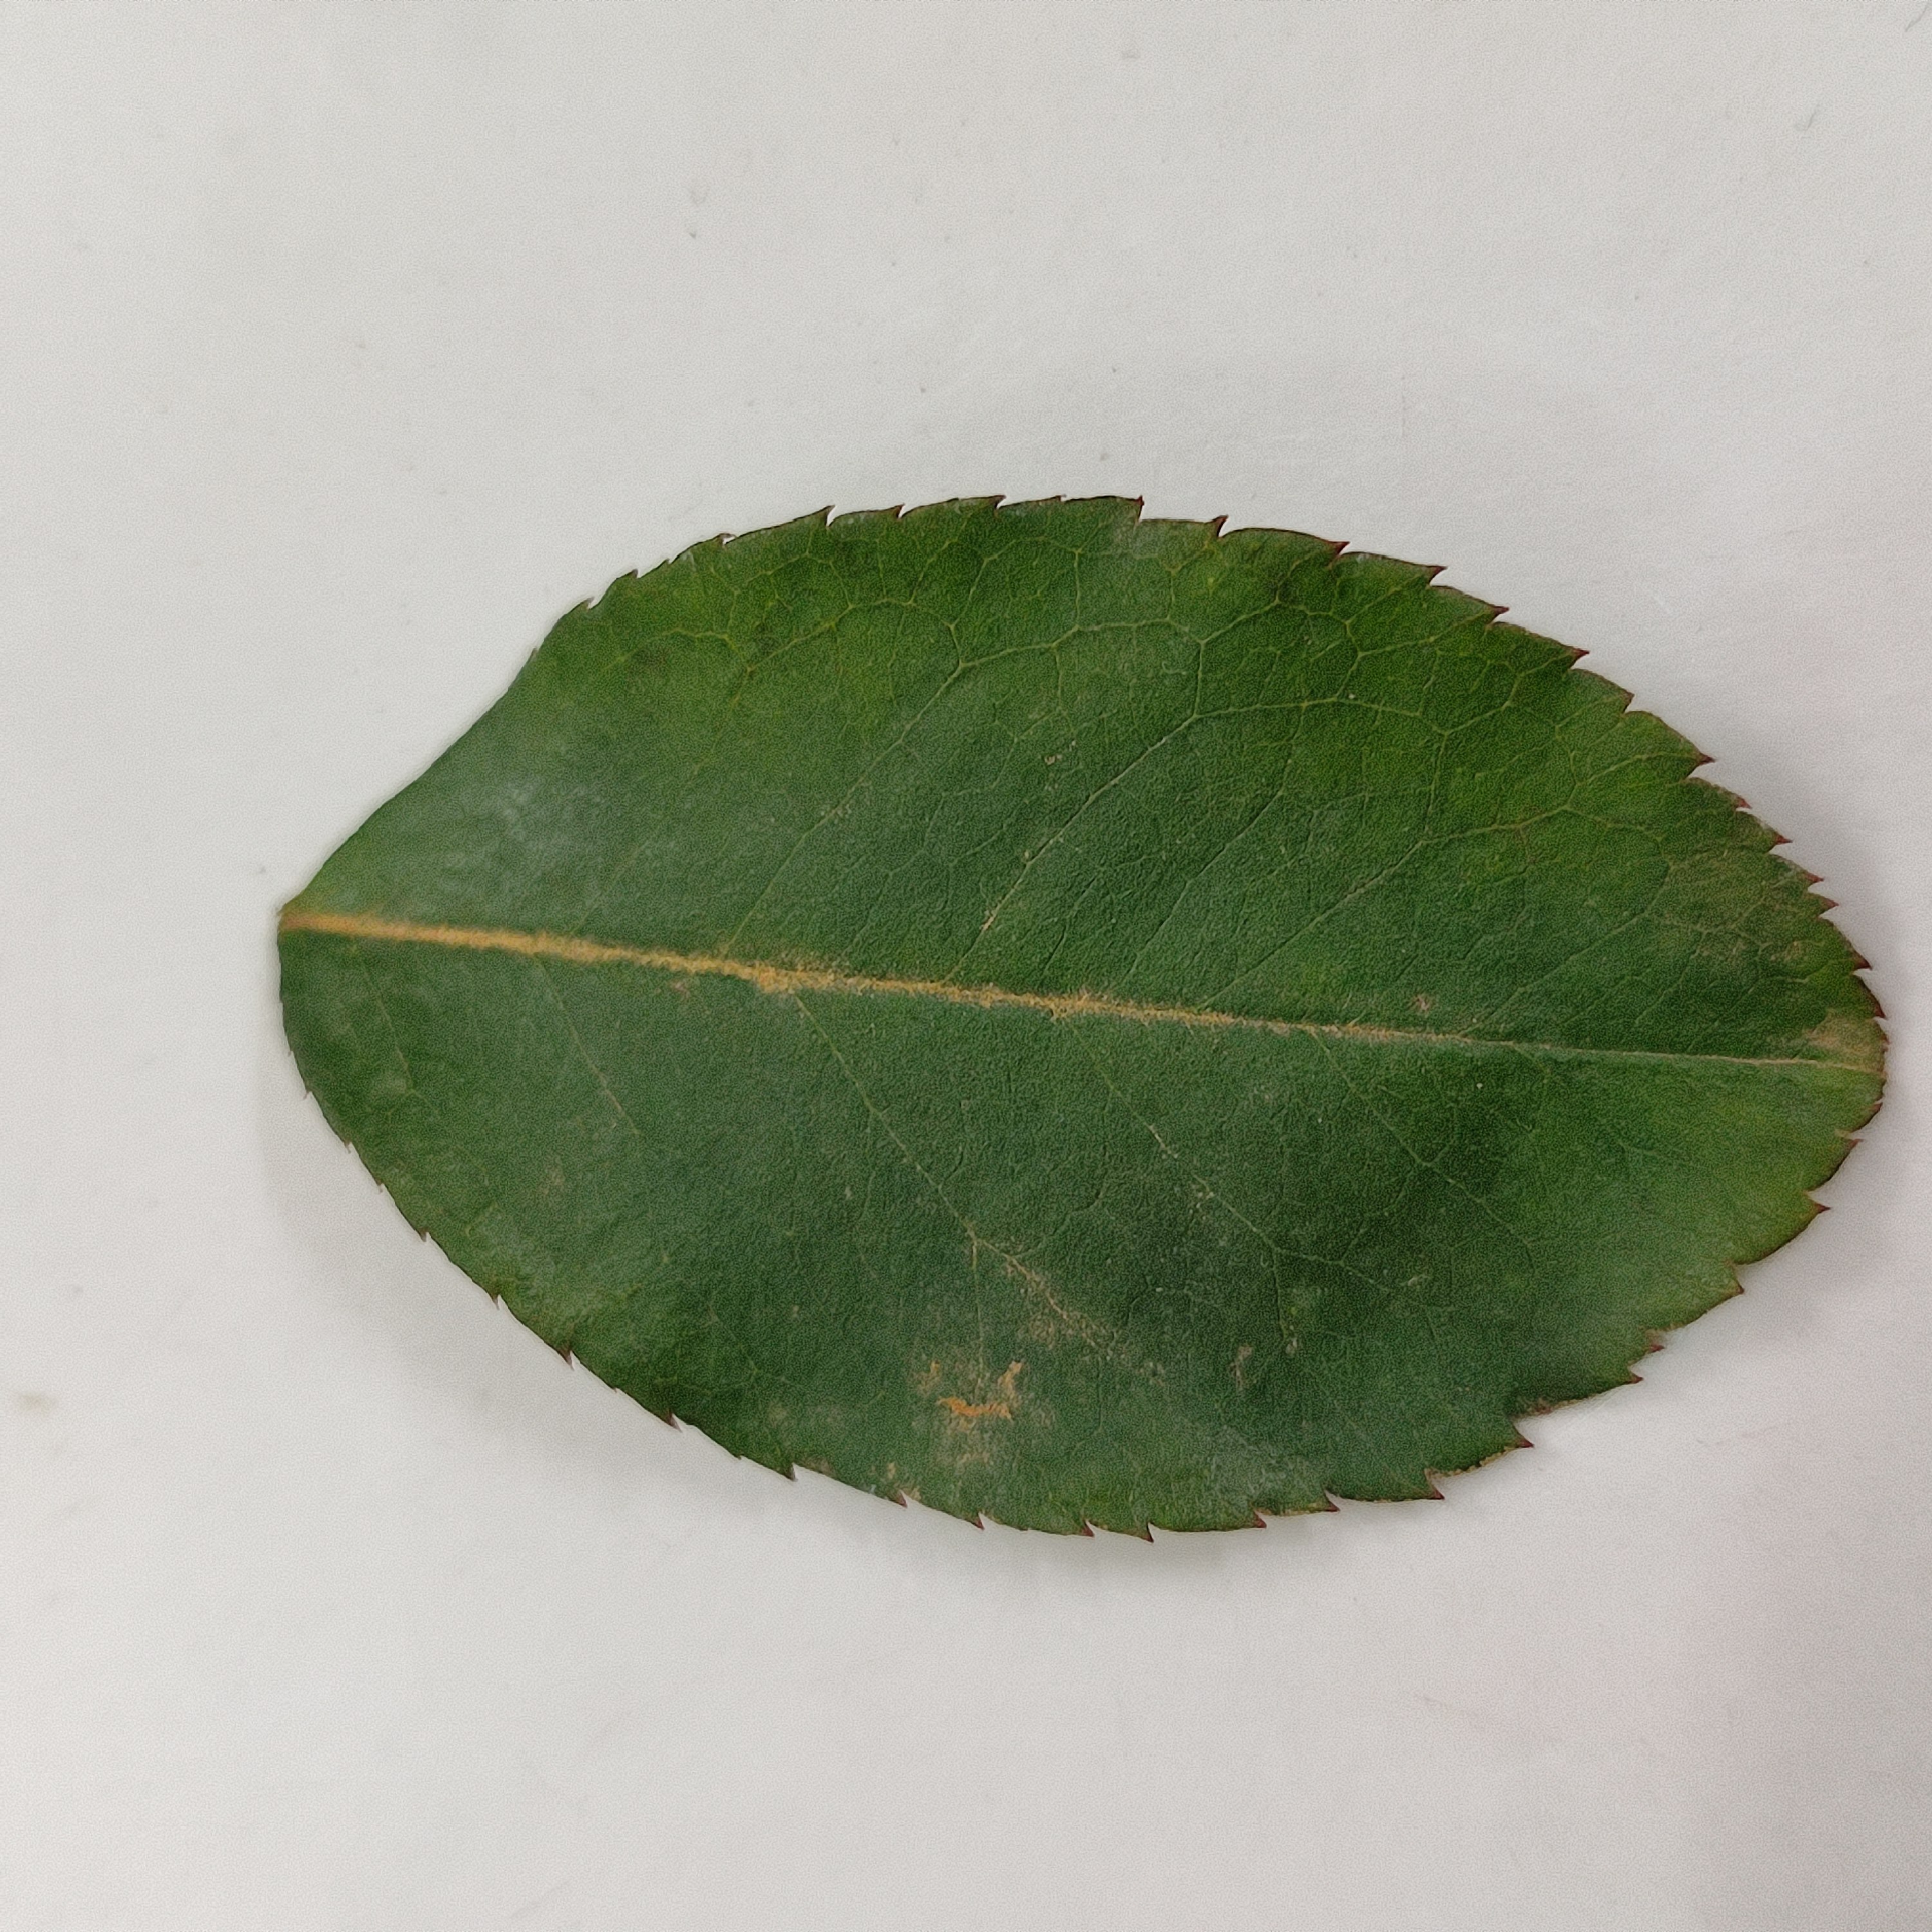
Label: Healthy Leaf